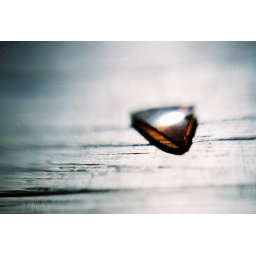
Broken glass on the floor in Maplewood, Missouri